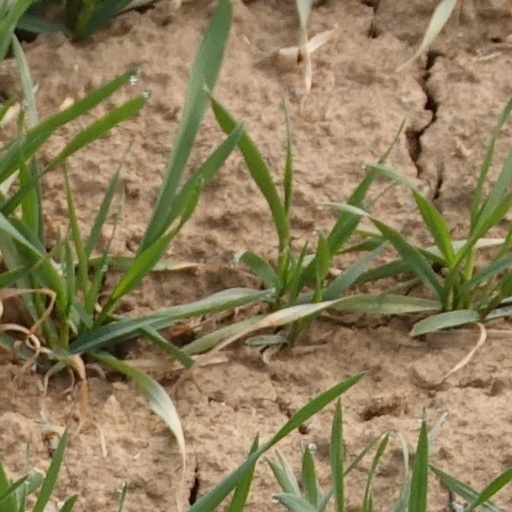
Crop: wheat